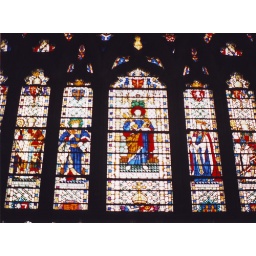
Exeter, September 1998. Stained glass above main door of Exeter Cathedral